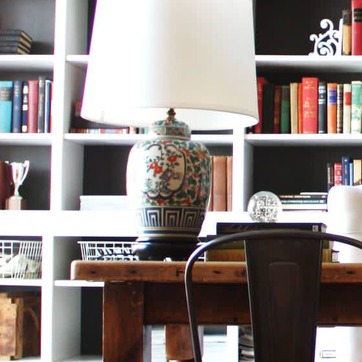
Material: ceramic